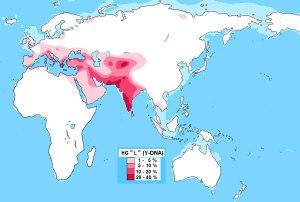
Les peuples dravidiens, également appelés Dravidiens sont les termes utilisés pour désigner, parmi les peuples non aryens et non himalayens en Inde, ceux parlant des langues dravidiennes. Vingt-six langues dravidiennes sont recensées, parlées par plus de 250 millions de personnes. Pour la plupart, elles sont concentrées dans la moitié sud de la péninsule indienne, mais deux exceptions existent dans le nord : les Brahouis au nord-ouest et les Kurukhs et Maltos au nord-est. D'autres locuteurs d'une langue dravidienne, le tamoul, vivent au Sri Lanka. Les plus nombreux peuples dravidiens sont les Télougous, les Tamouls, les Kannadigas et les Malayalis. Il existe de plus petites communautés au Pakistan et dans le centre de l'Inde.
En génétique humaine, l’haplogroupe L est un haplogroupe du chromosome Y typique de l'Asie du Sud.